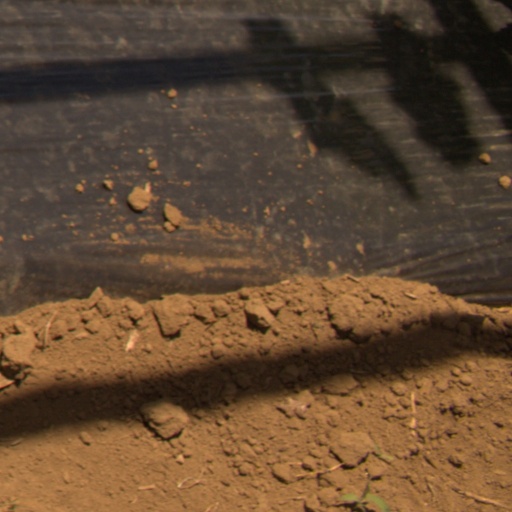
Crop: Jerusalem artichoke